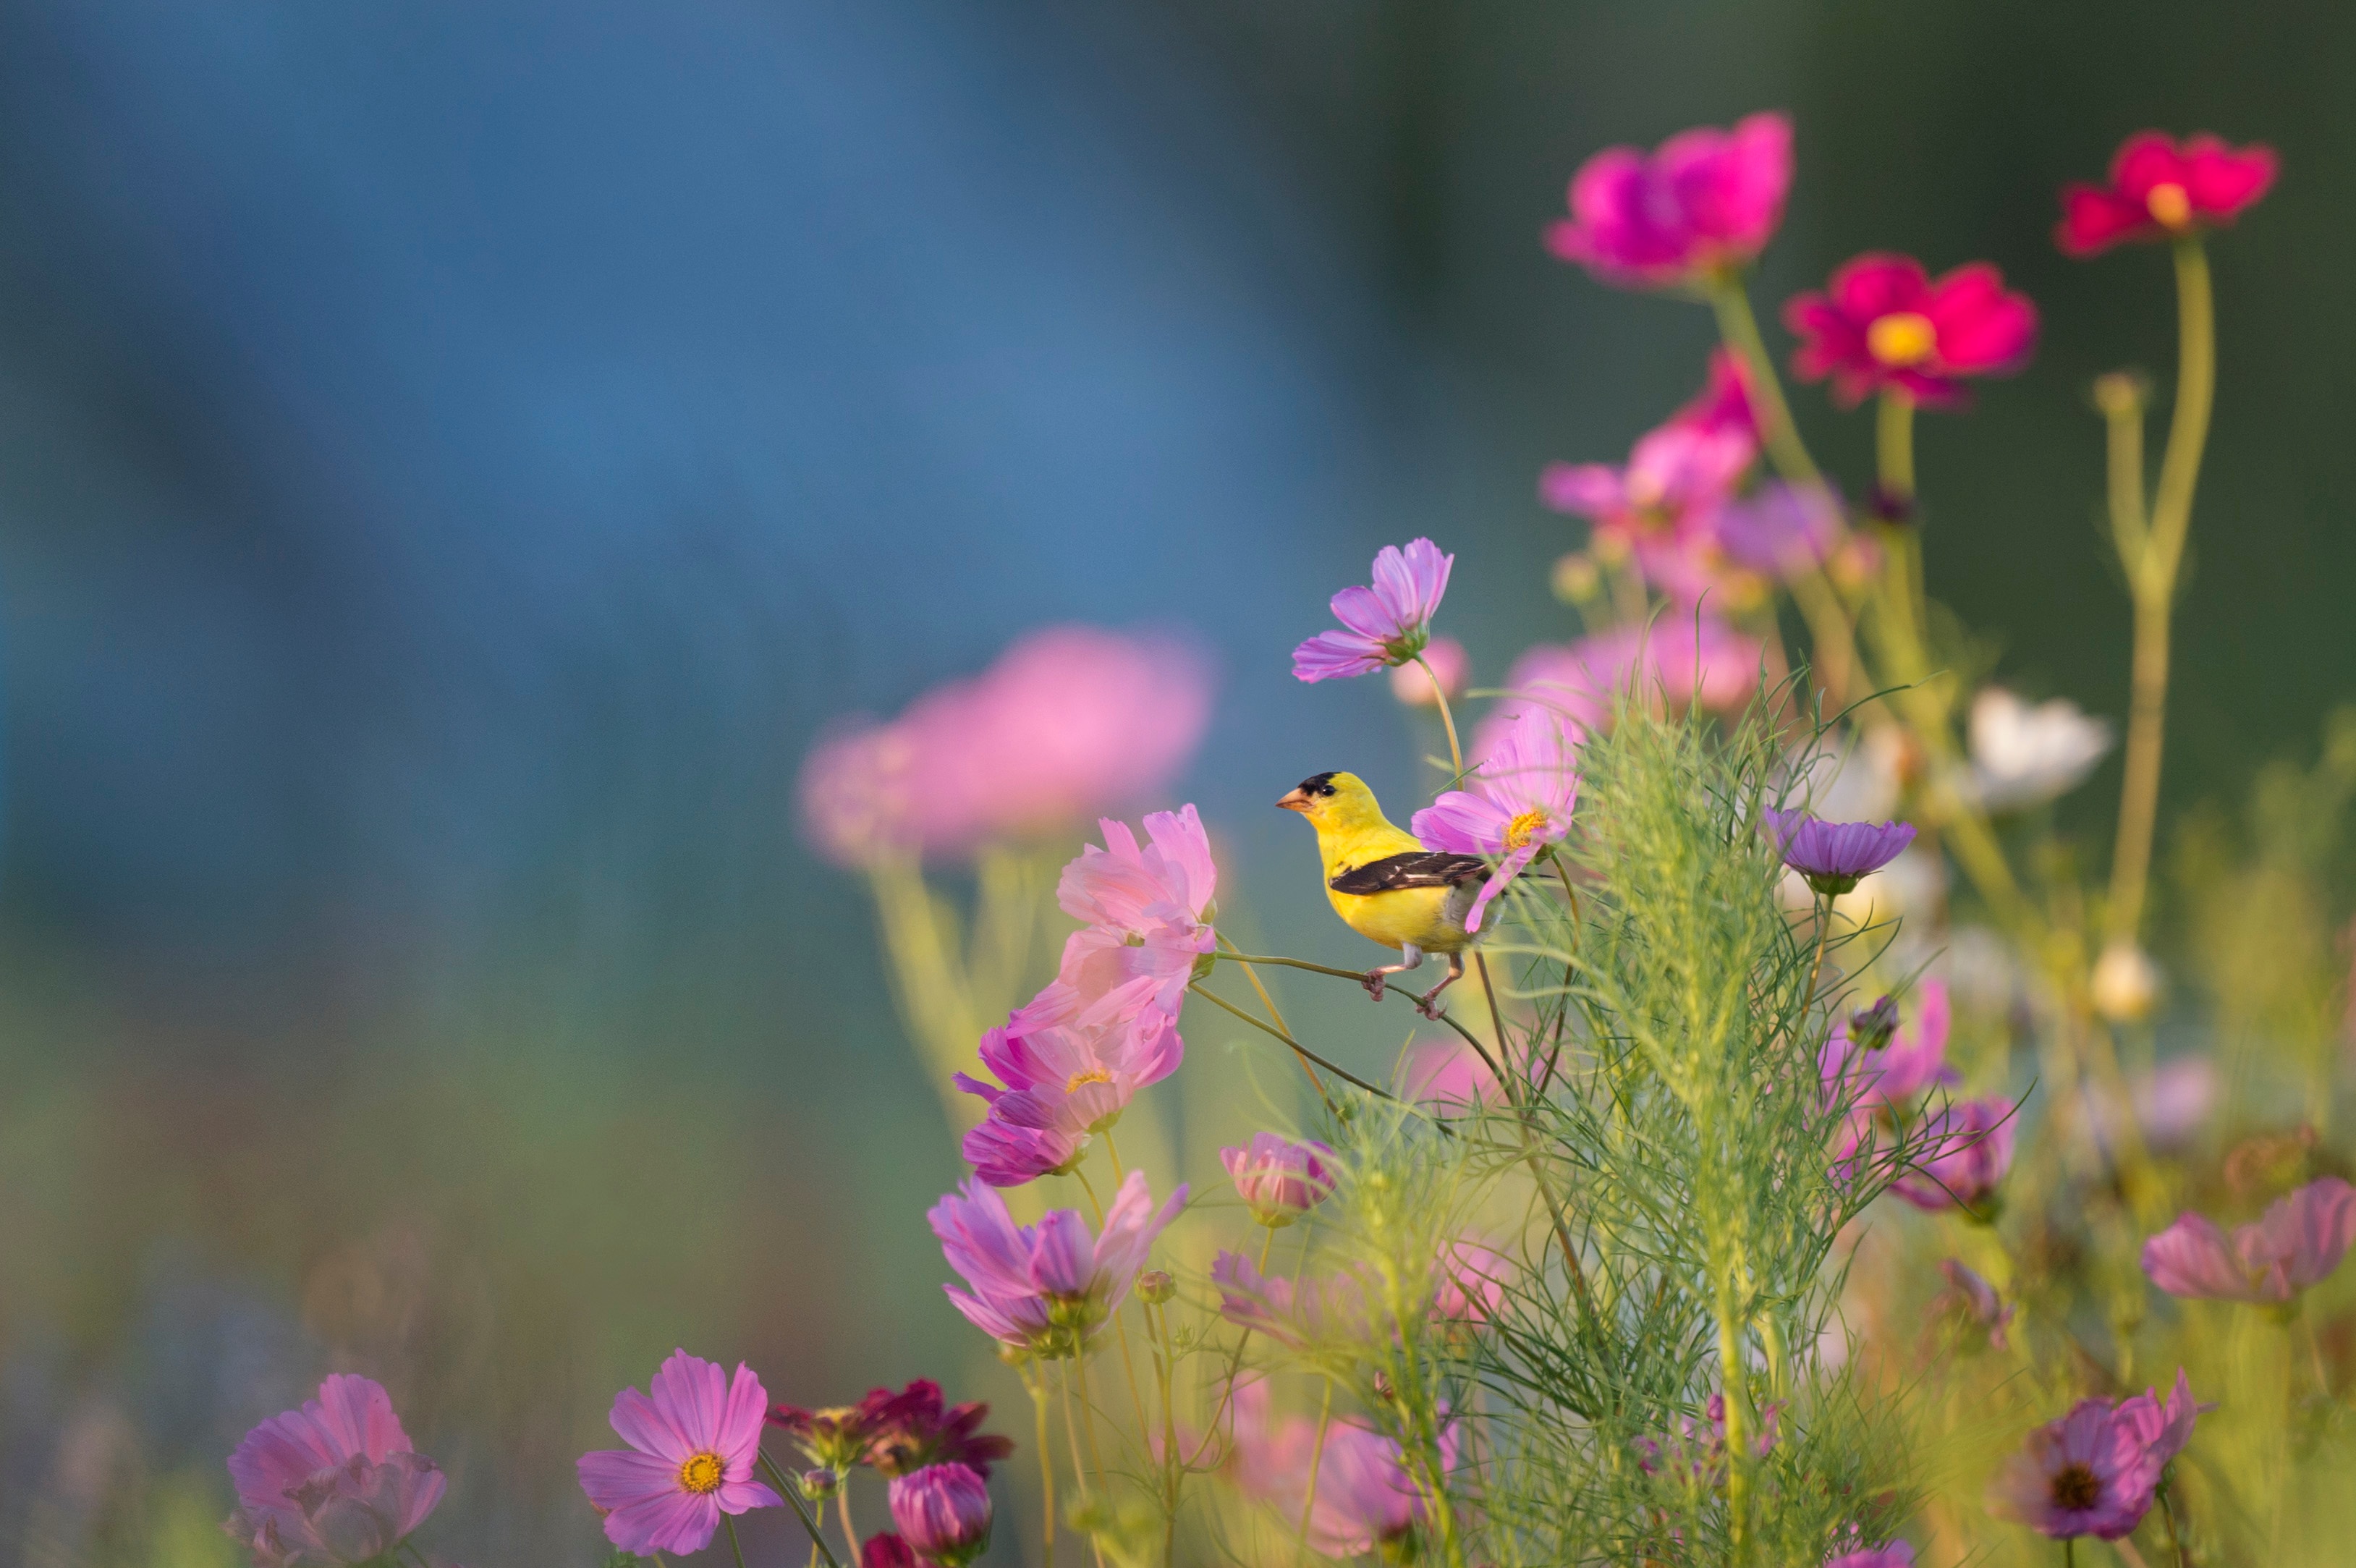
nature, grass, blossom, bird, plant, photography, meadow, leaf, flower, purple, petal, pollen, green, insect, botany, yellow, pink, flora, wildflower, close up, nectar, macro photography, flowering plant, land plant